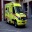
Label: ambulance